Sports in Sal, Cape Verde

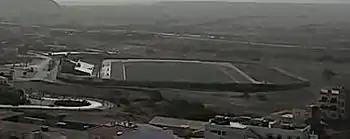
Estádio Marcelo Leitão, one of three sports stadiums of the island

The island of Sal in Cape Verde in the east of the Barlavento Islands is home to several teams and clubs. The major professional club may now be Académico do Aeroporto do Sal, the remaining clubs are amateur or beginners. In 1976, Sal would have its own island championships of each sport. The football competition was the third along with Fogo to have its own first held in 1976 after the nation's independence. Since 2014, the football (soccer) was the only competition divided into two divisions.